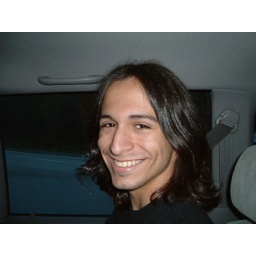
Mark in the car on the way home from Virginia.